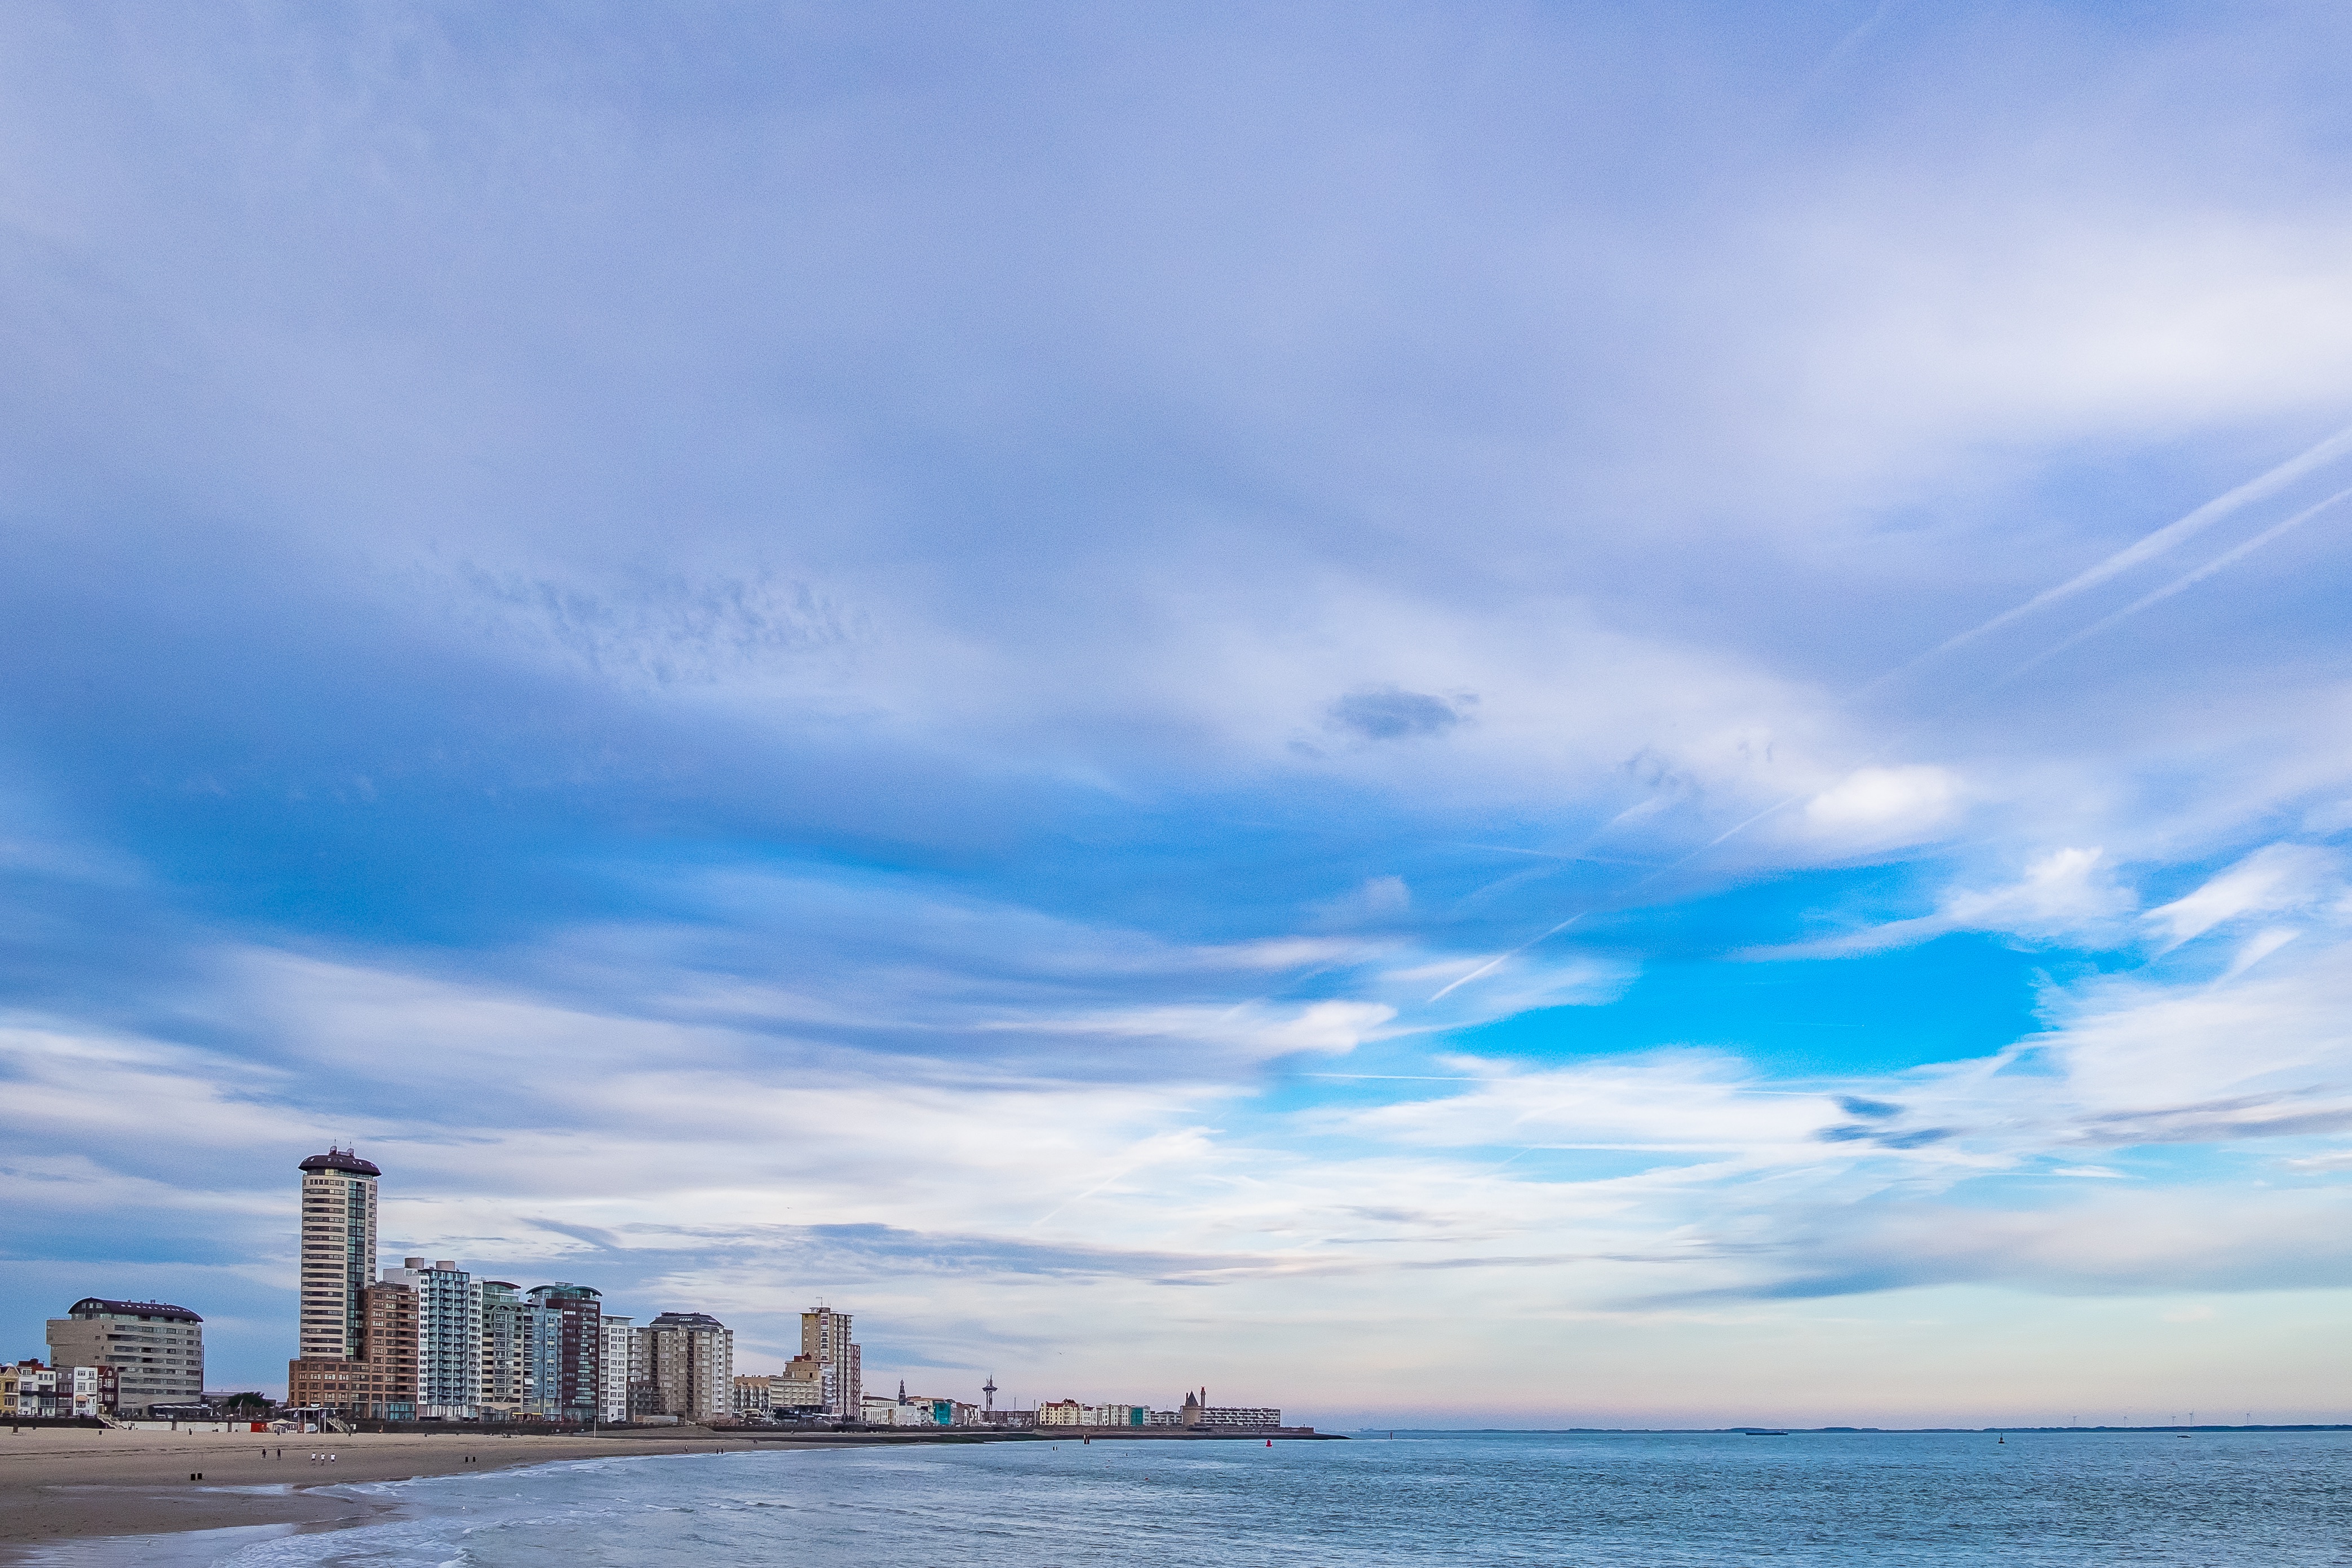
beach, sea, coast, ocean, horizon, cloud, sky, skyline, shore, dusk, bay